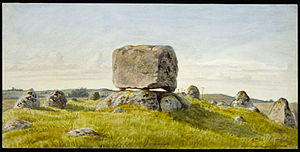
Gundsømagle
Gundsømagle er en by på Østsjælland med 2.649 indbyggere, beliggende i Gundsømagle Sogn. Byen ligger i den nordlige del af Roskilde Kommune og tilhører Region Sjælland.